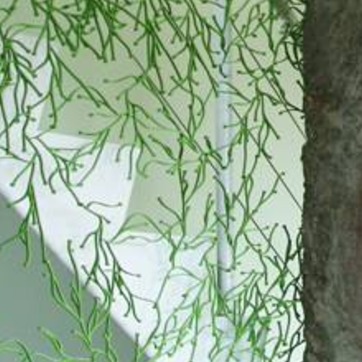
Material: foliage